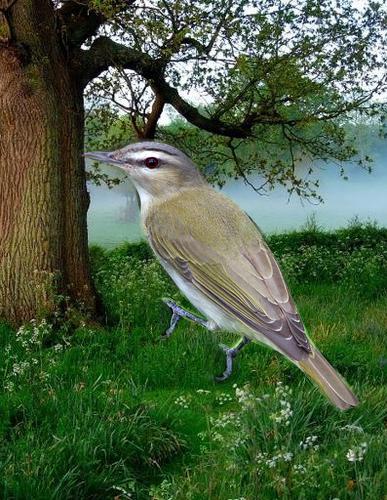
Bird species: Red_eyed_Vireo
Bird type: landbird
Background: land